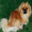
Label: dog